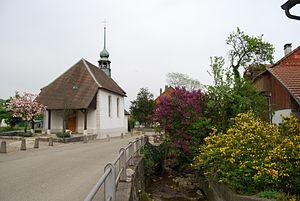
Rickenbach est une commune suisse du canton de Soleure, située dans le district d'Olten.